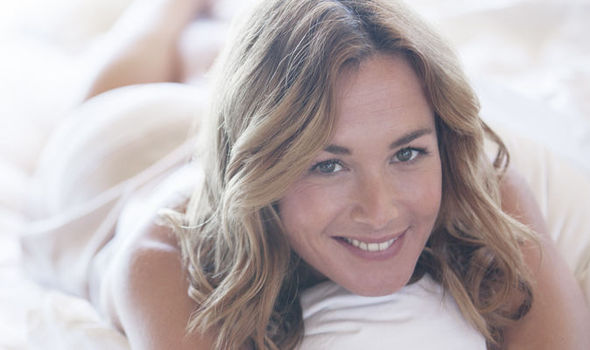
Gender: women